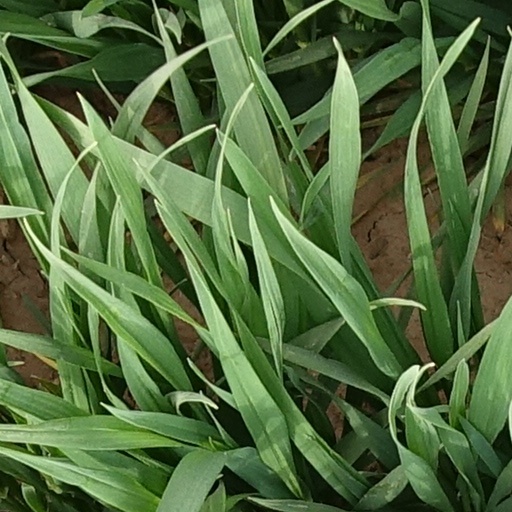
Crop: wheat